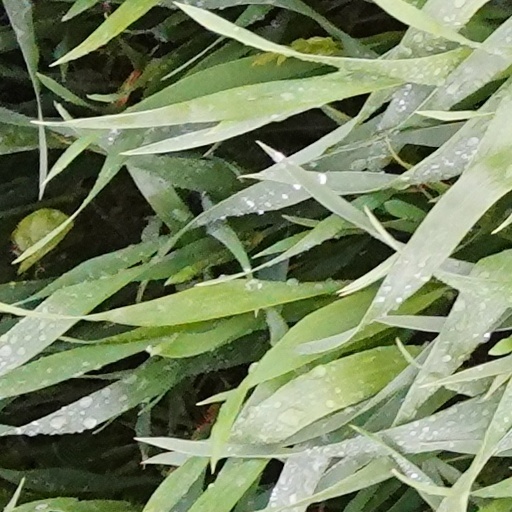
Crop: wheat